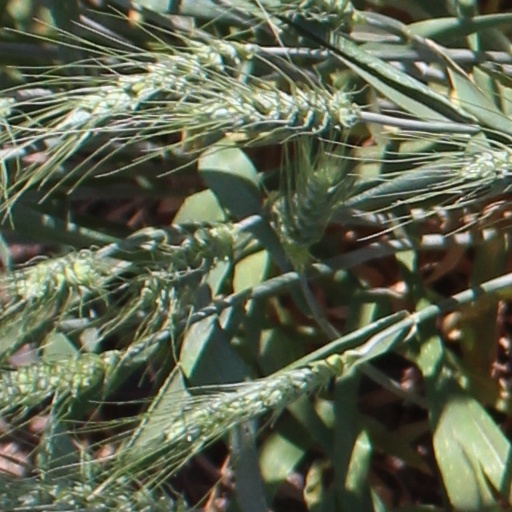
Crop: wheat